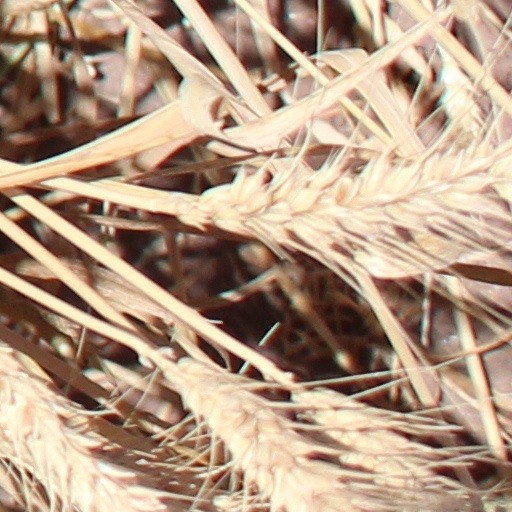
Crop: wheat